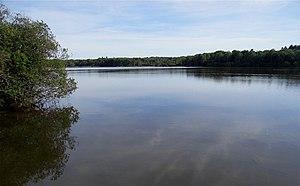
Étang de Vallas, domaine de Mont Evray, Nouan-le-Fuzelier, Loir-et-Cher, France.
Nouan-le-Fuzelier est une commune française située dans le département de Loir-et-Cher, en région Centre-Val de Loire.